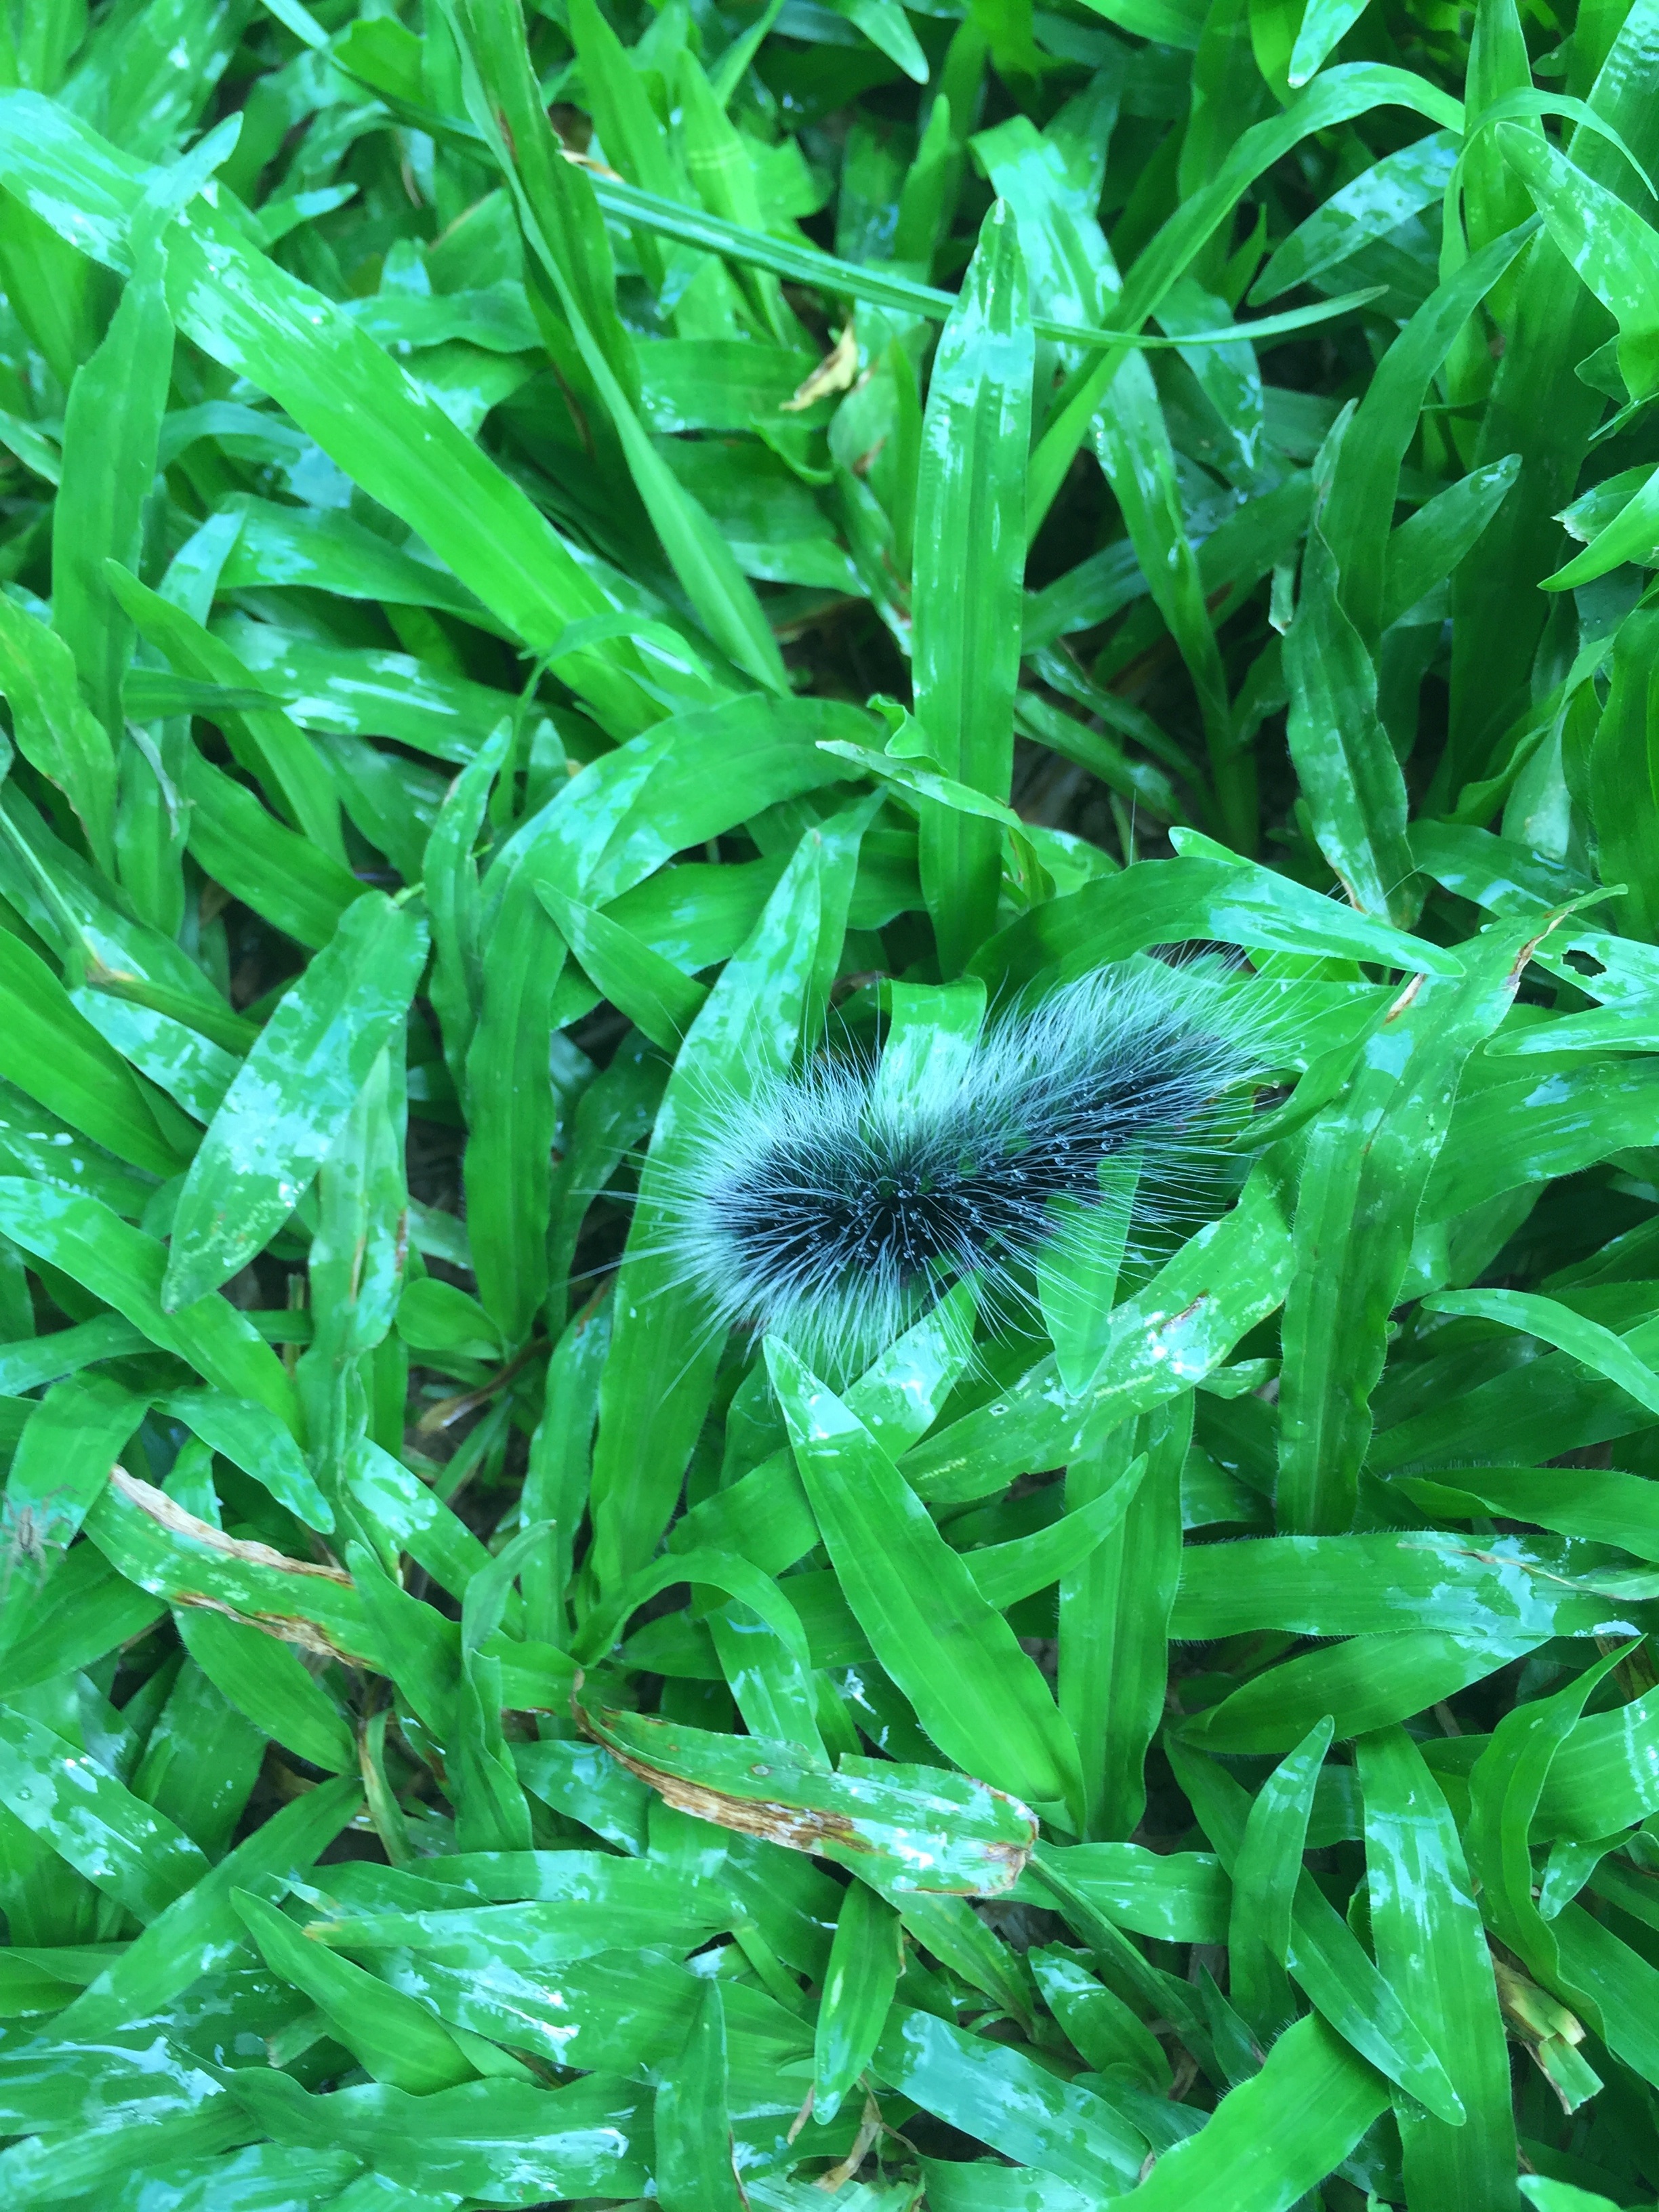
nature, forest, grass, plant, lawn, leaf, flower, animal, summer, wildlife, wild, environment, green, fluffy, tropical, insect, bug, thailand, caterpillar, millipede, creature, worm, bio, green leaves, grass family, land plant